Mathias Franz Graf von Chorinsky Freiherr von Ledske

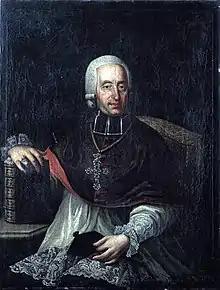
Bishop Mathias Franz, Count of Chorinsky Baron of Ledske

Mathias Franz Graf von Chorinsky Freiherr von Ledske (in English: "Mathias Franz Count of Chorinsky Baron of Ledske") (4 October 1720 in Pačlavice – 30 October 1786 in Kuřim, Moravia) was first Bishop of the Roman Catholic Diocese of Brno, Imperial and Royal senior Privy Counsellor of the Imperial and Royal Privy Council of the Habsburg monarchy and with his equally eminent brothers the first Counts of Chorinsky.